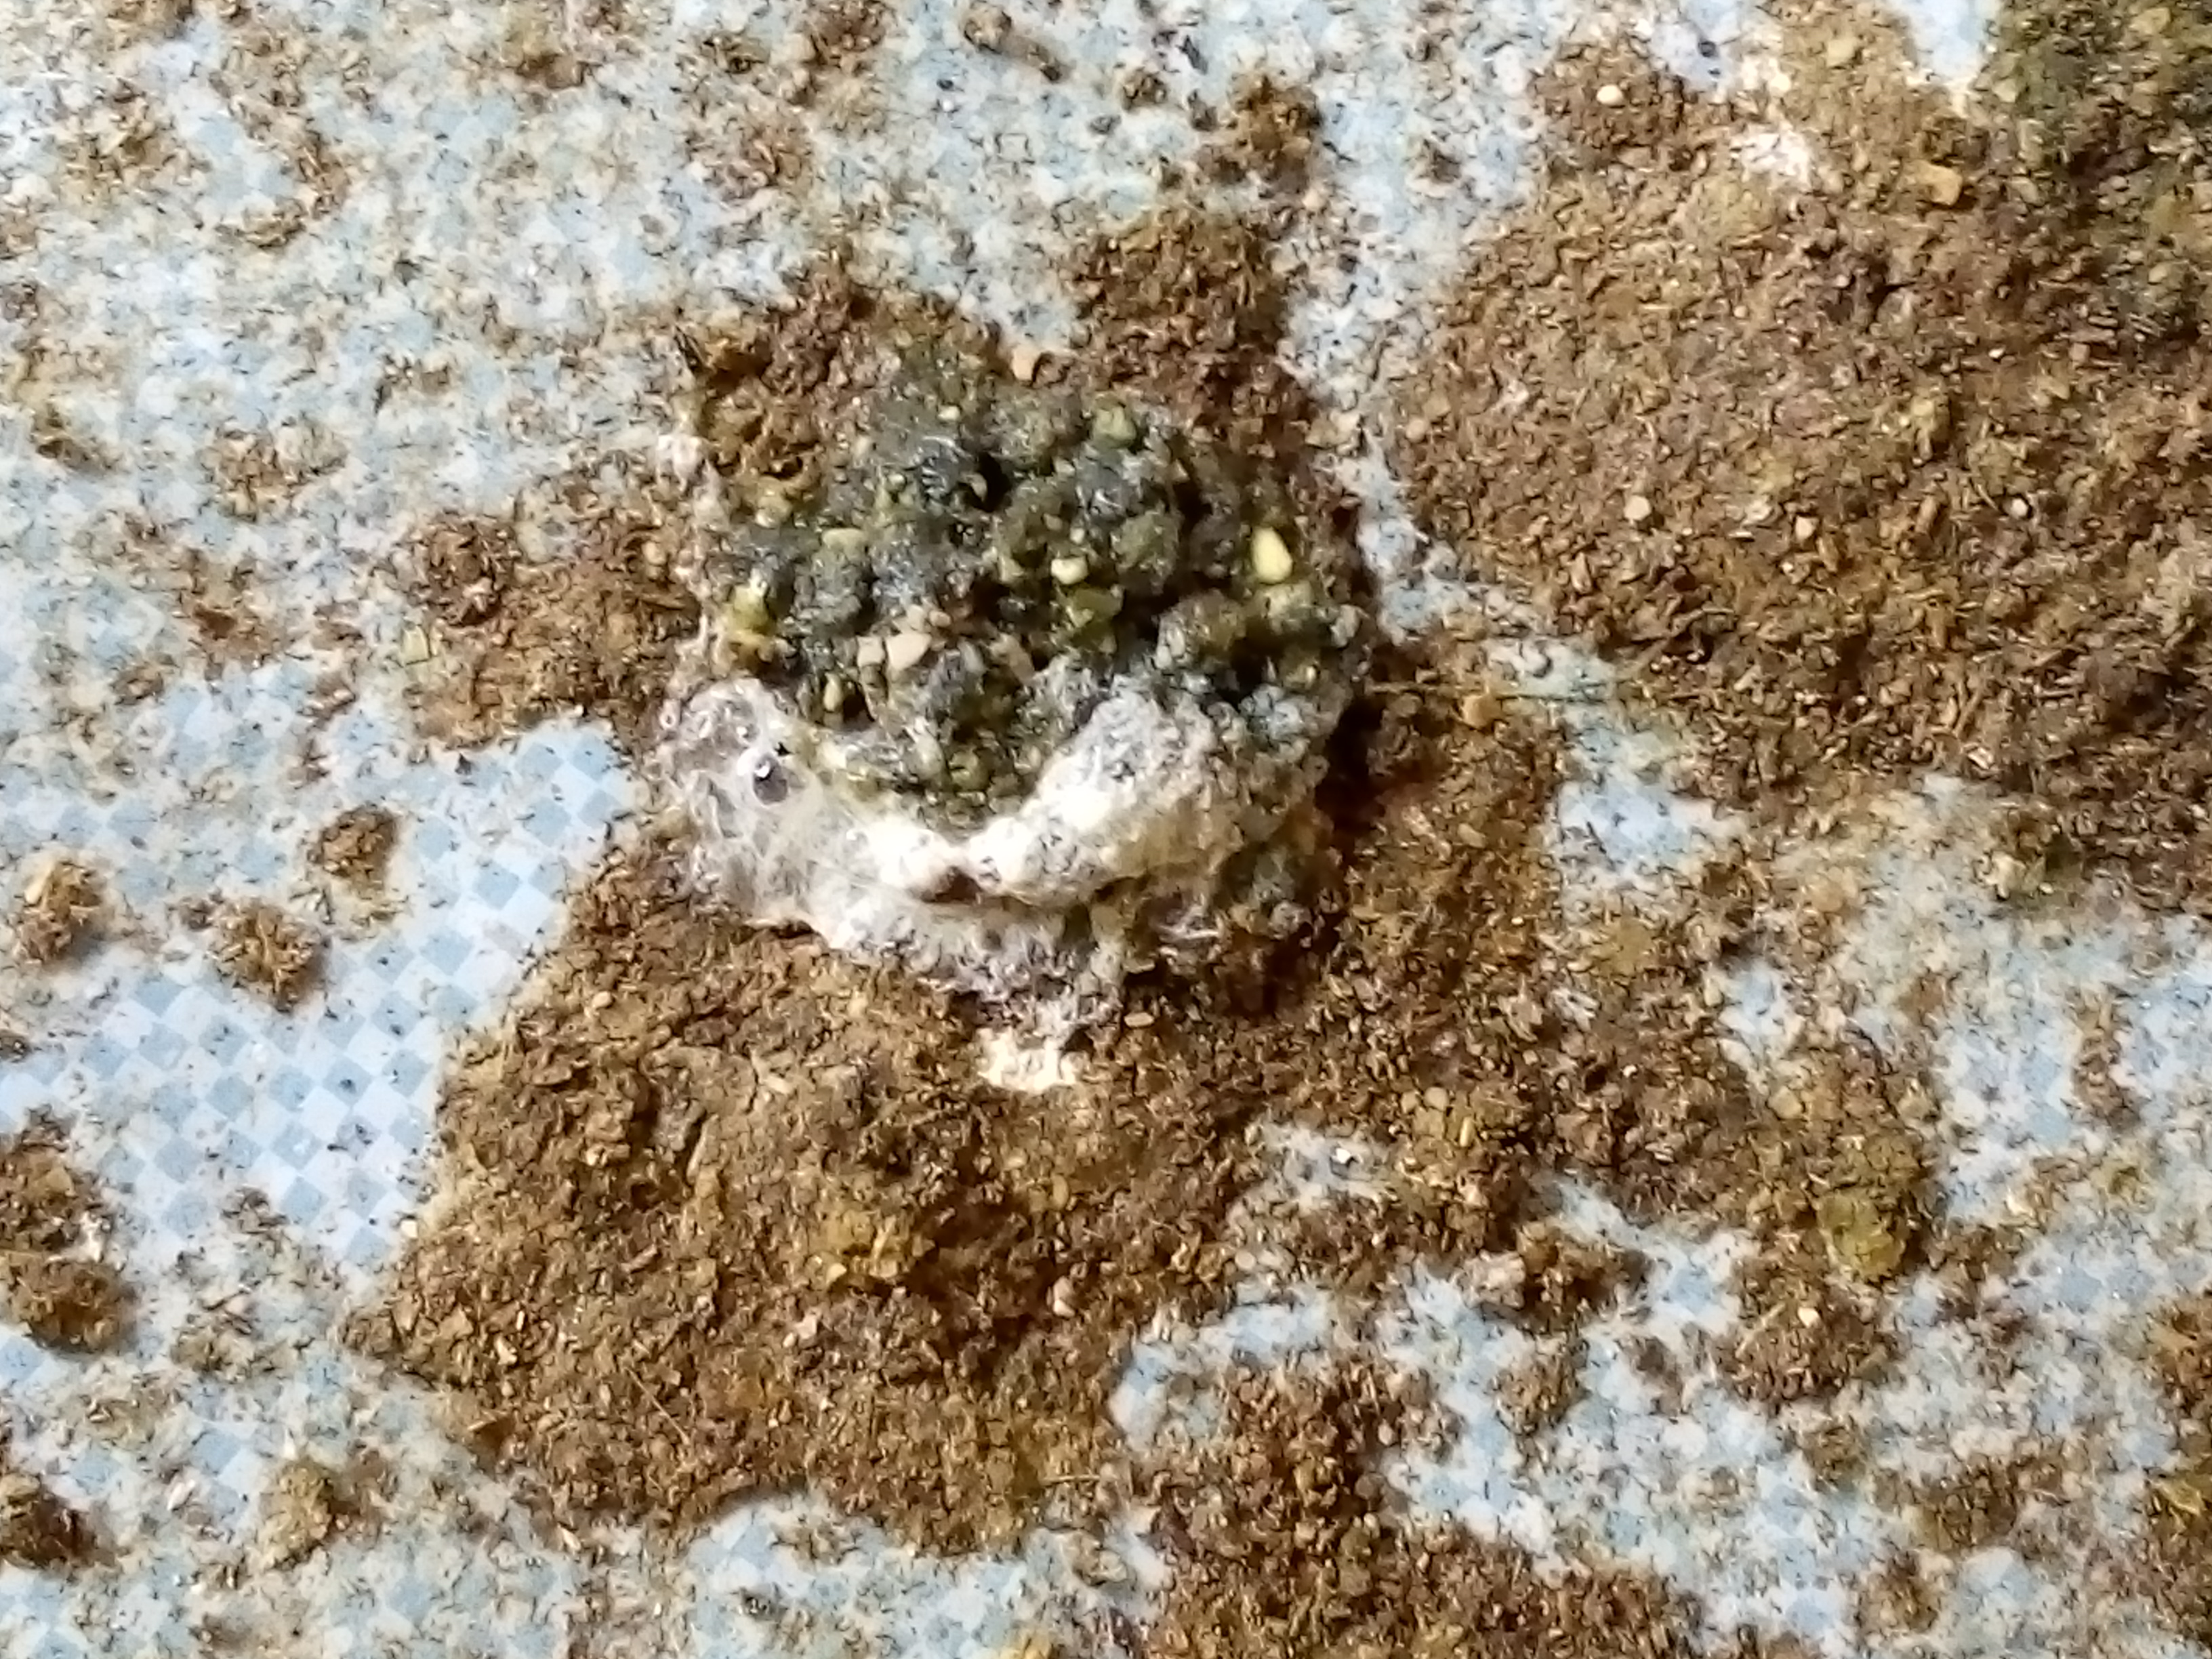
PCR-confirmed diagnosis: Salmonella